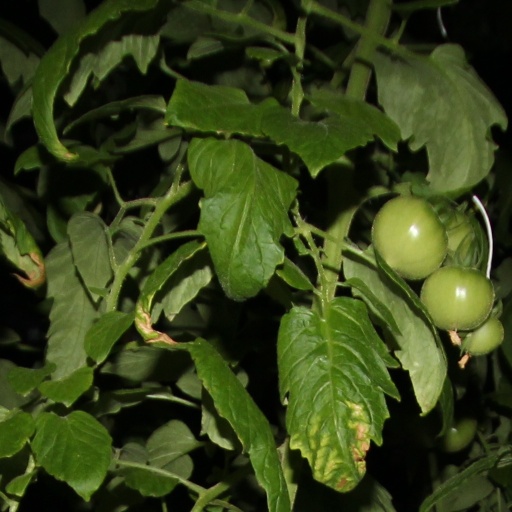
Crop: tomato